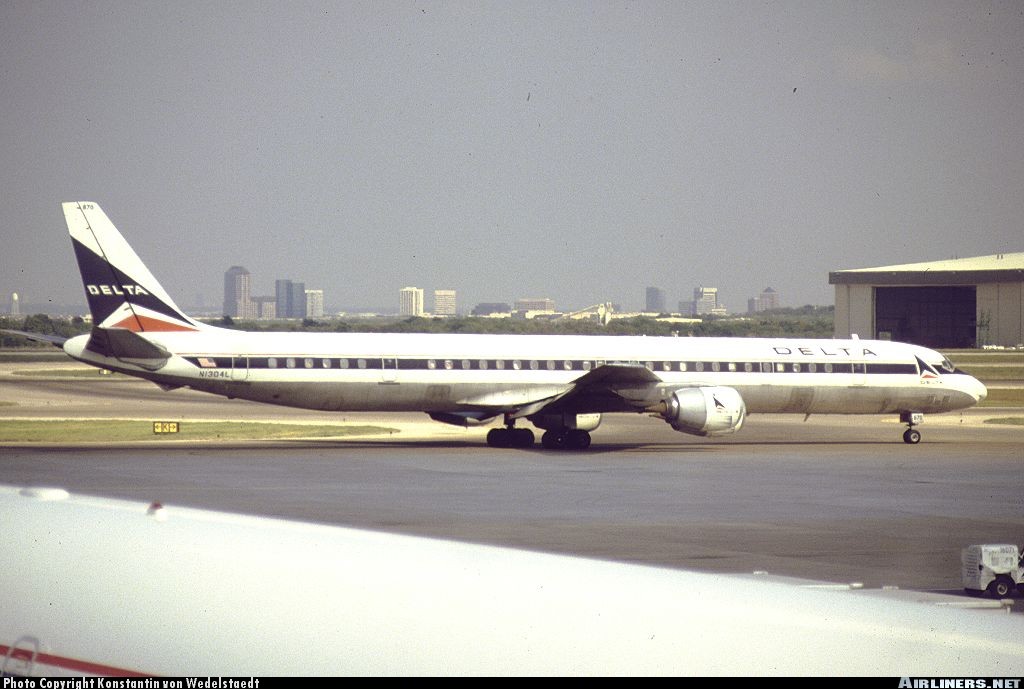
Vehicle type: Planes